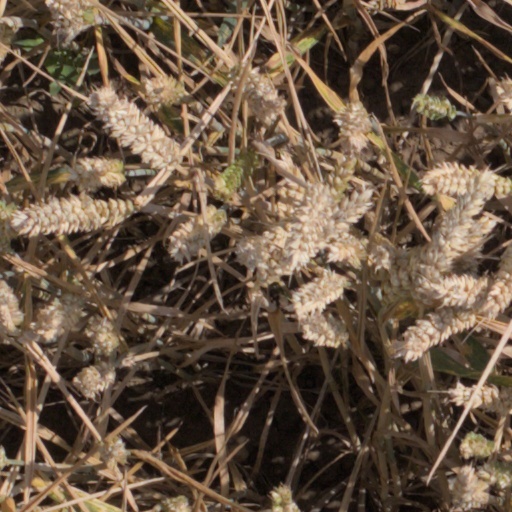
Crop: wheat